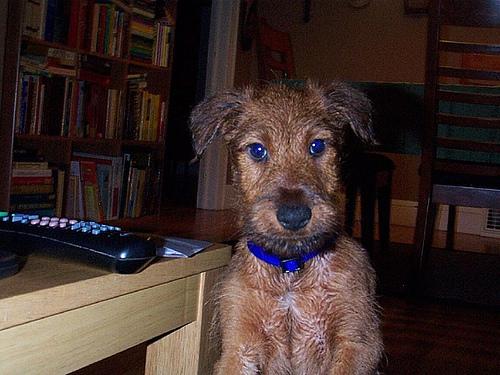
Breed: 207-n000036-Irish_terrier